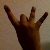
The image shows a hand gesture representing the number 8 in Indian Sign Language.